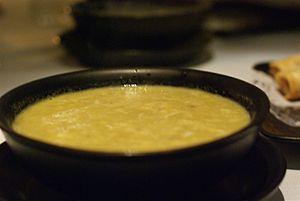
Gaudes sous forme de soupe
Les gaudes, mélangée à du lait.